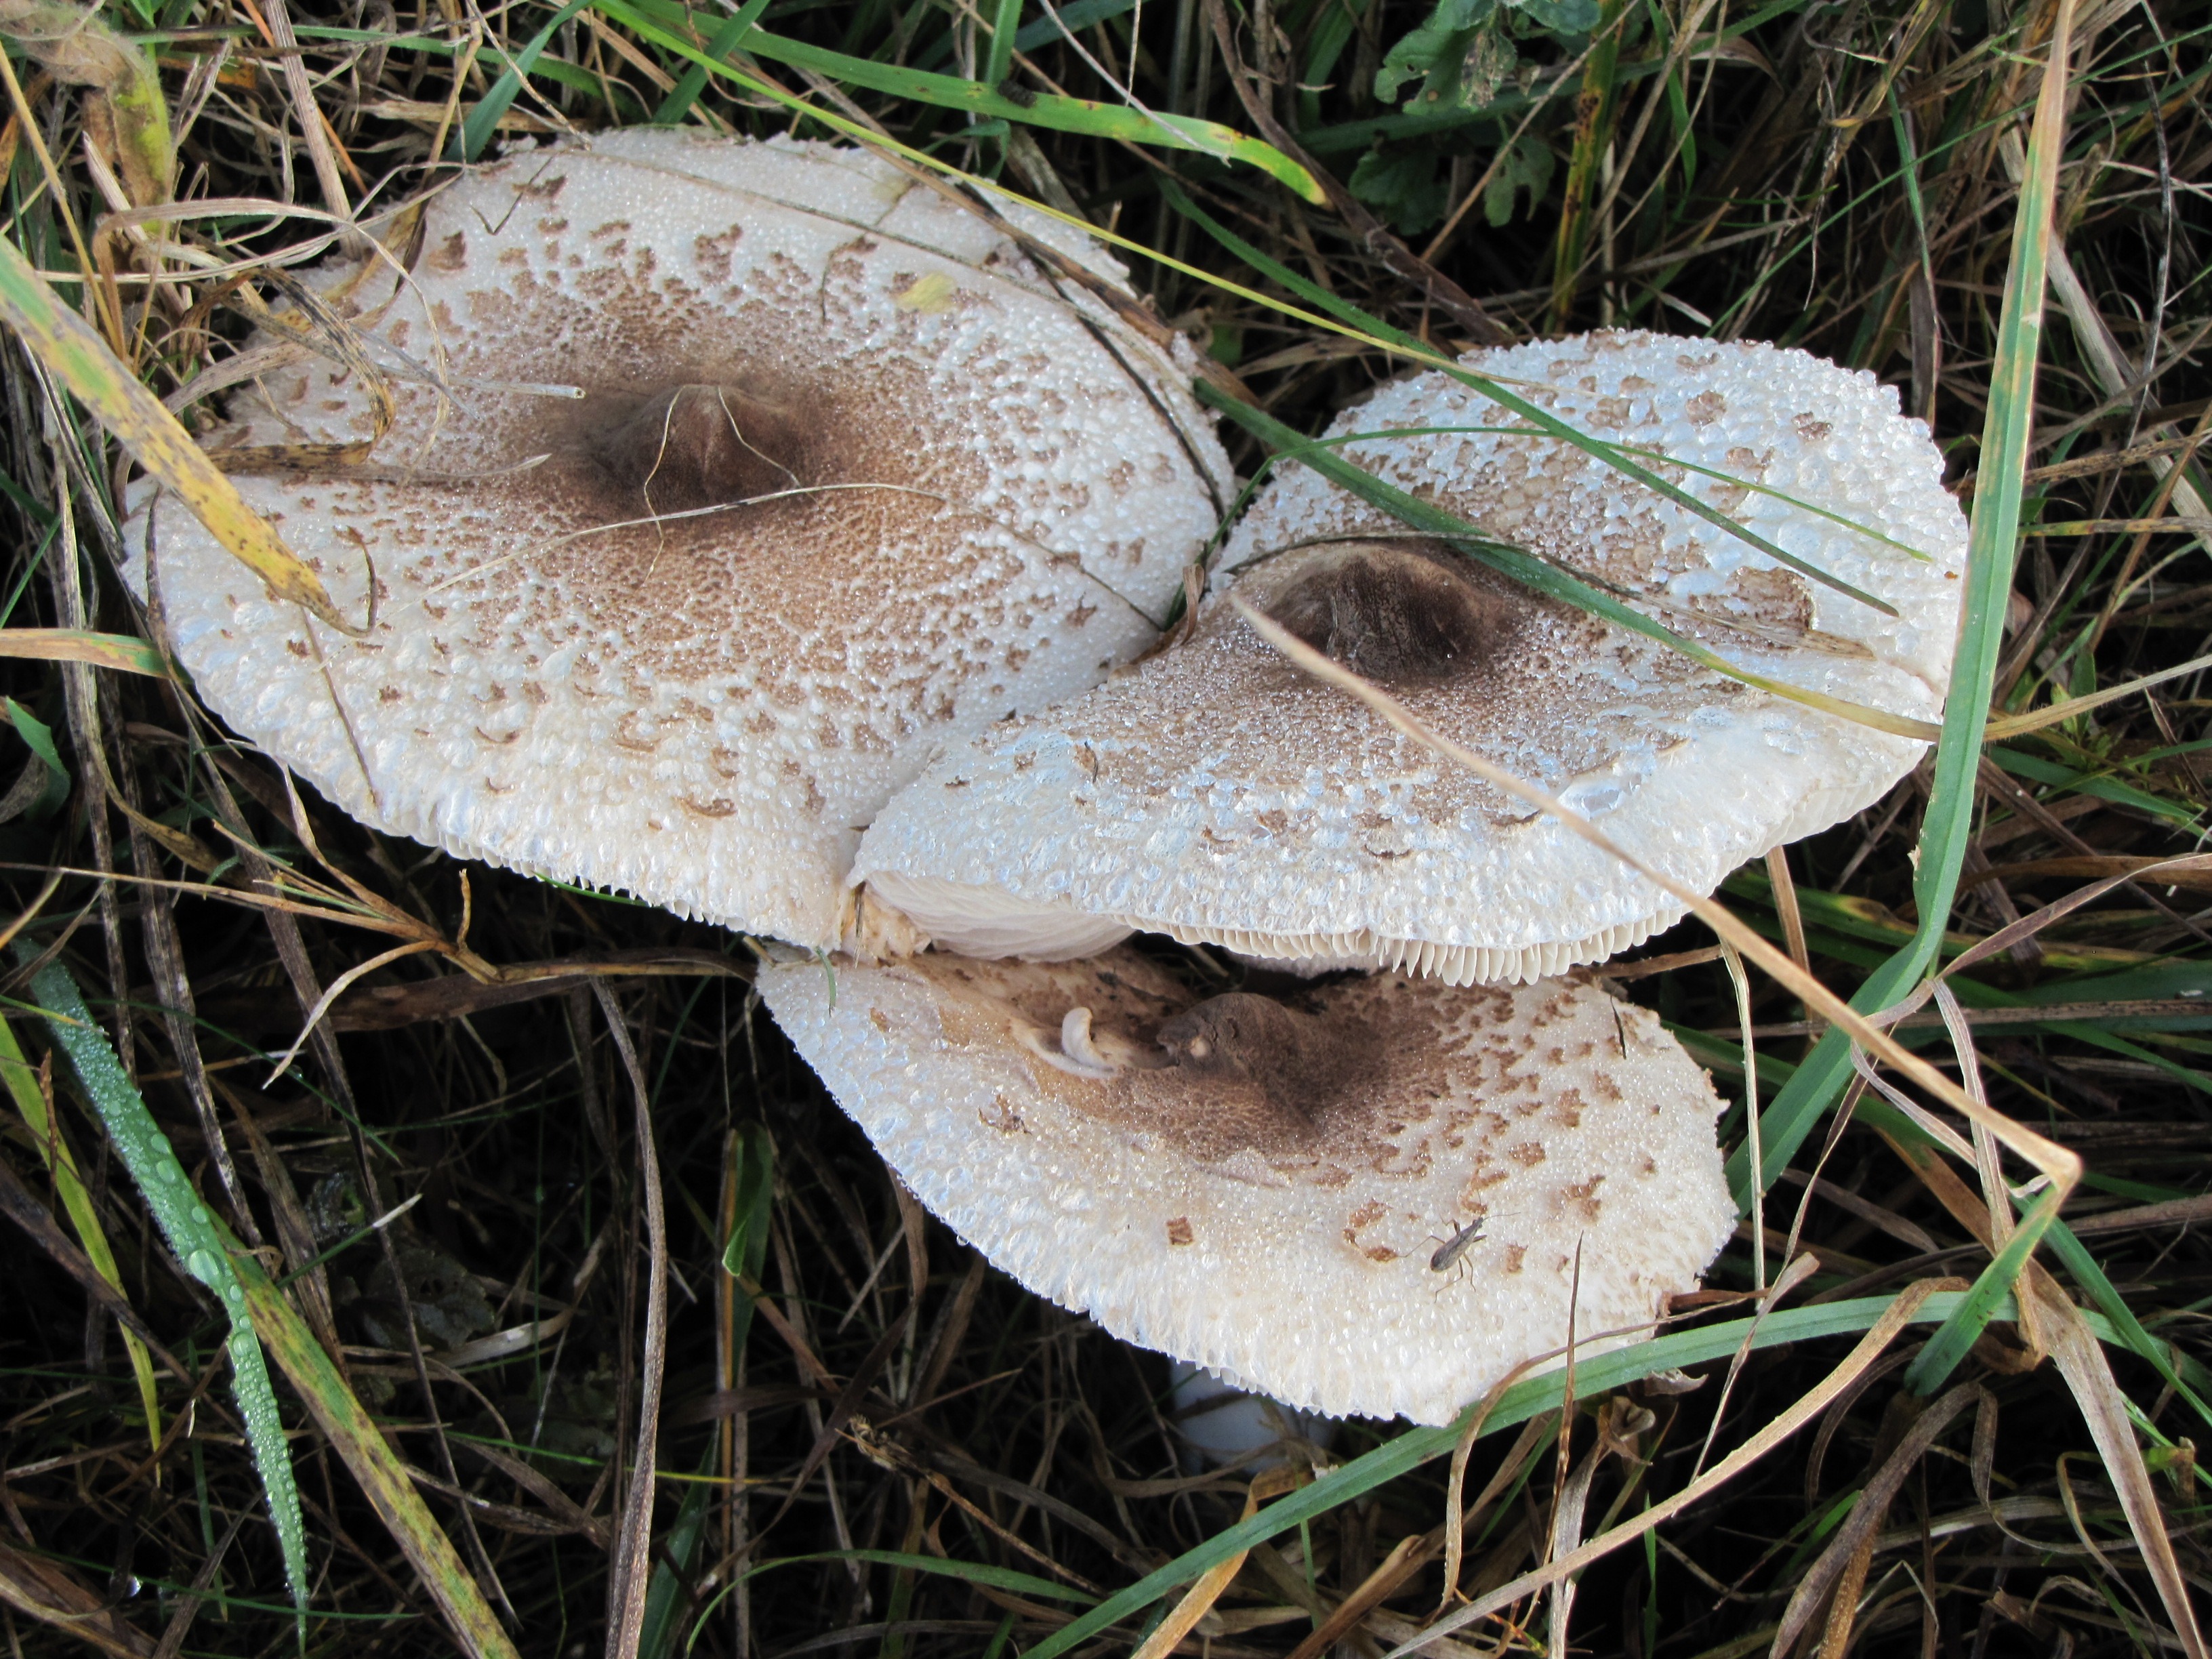
nature, forest, meadow, autumn, mushroom, fauna, fungus, mushrooms, woodland, agaric, bolete, autumn forest, agaricus, matsutake, oyster mushroom, edible mushroom, medicinal mushroom, agaricomycetes, agaricaceae, champignon mushroom, penny bun, pleurotus eryngii